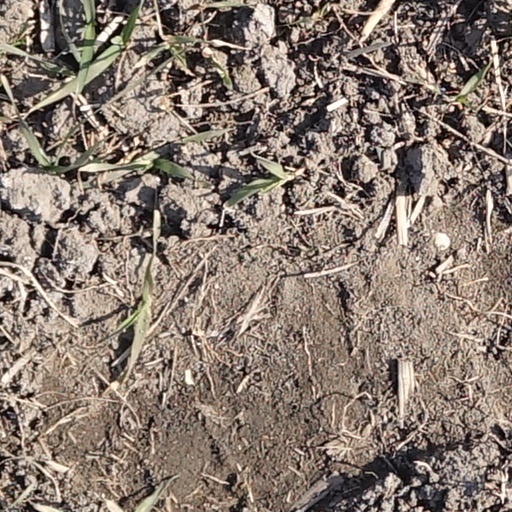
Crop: wheat